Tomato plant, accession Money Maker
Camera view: bottom (45 deg); turntable rotation: 270 degrees
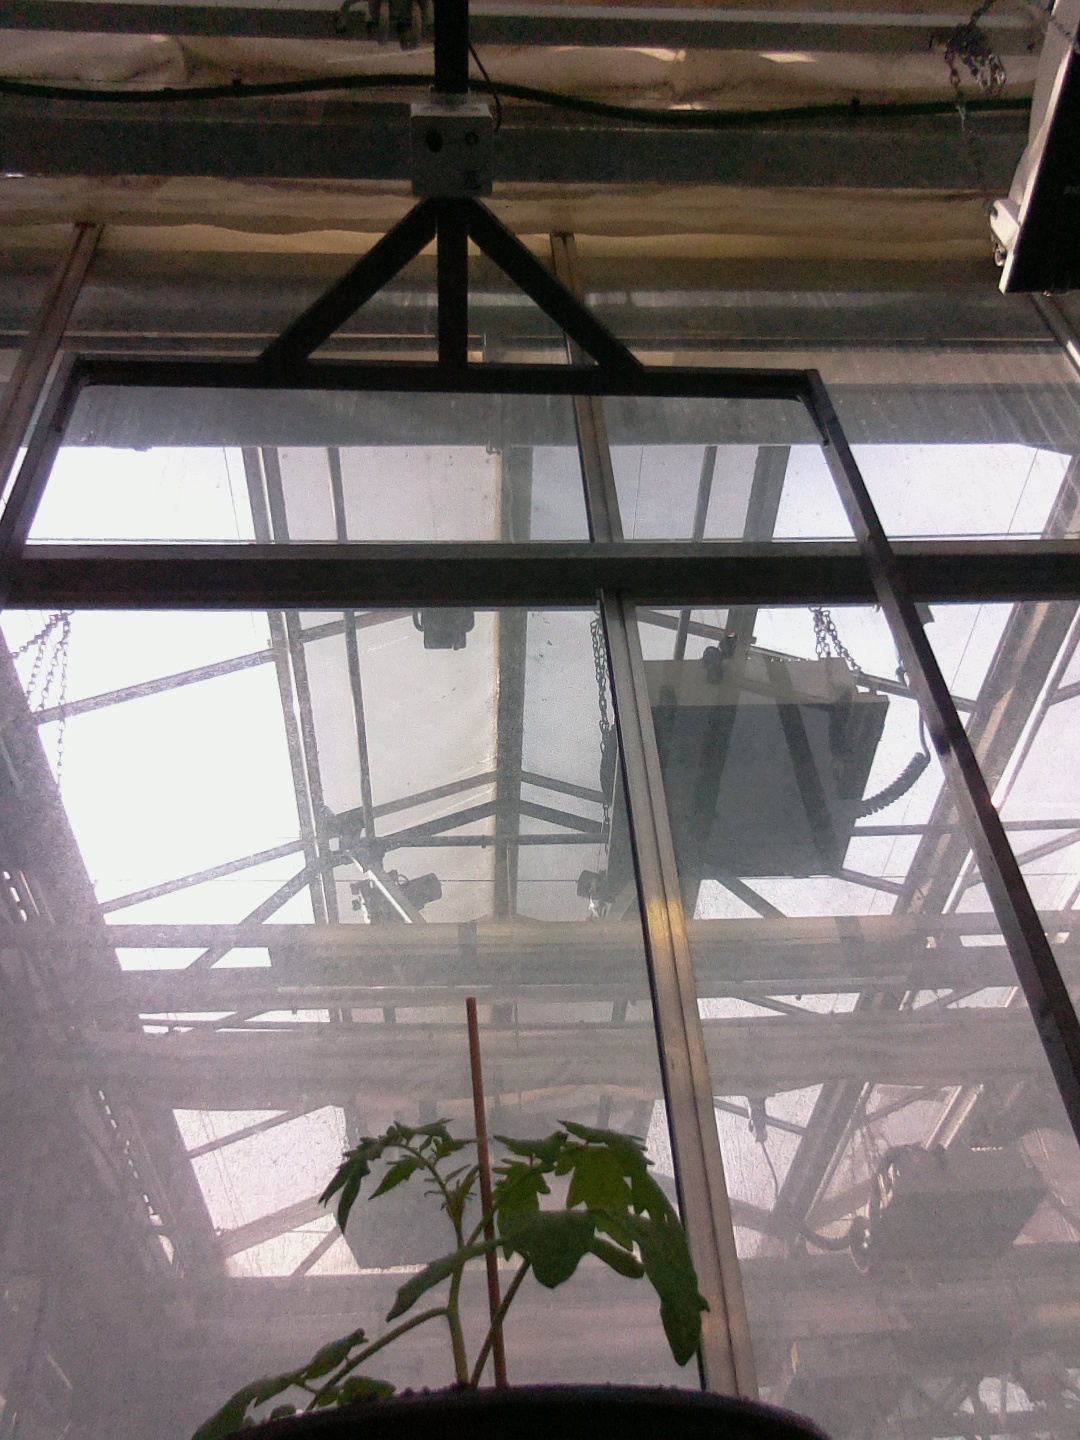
BBCH growth stage 13: 6 of true leaves visible